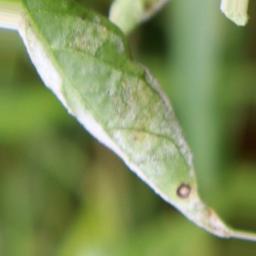
Label: powdery mildew